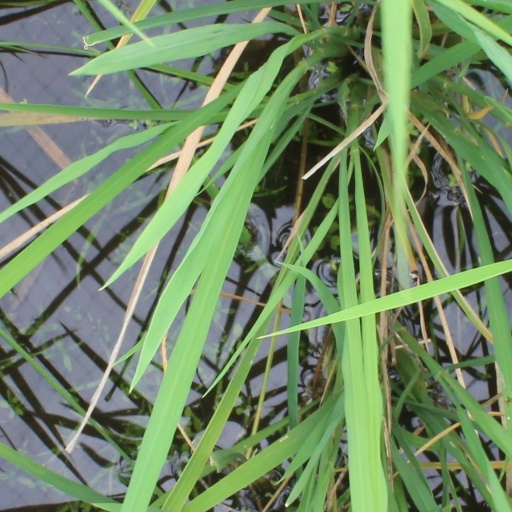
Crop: rice